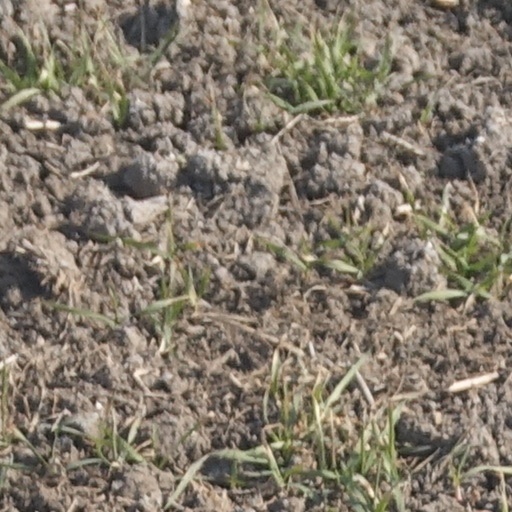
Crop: wheat